Ilfov County

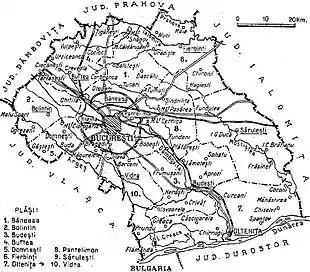
Map of Ilfov County as constituted in 1938.

Chiajna is the third largest settlement in Ilfov county, and one of the fastest growing localities in Romania, with its population having increased from 29,329 people in 2011 to 43,588